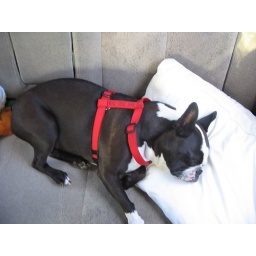
Maya sleeping in the car